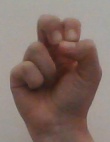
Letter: gaaf